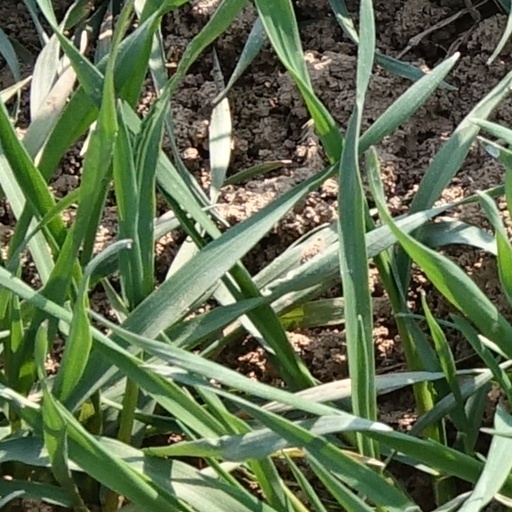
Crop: wheat